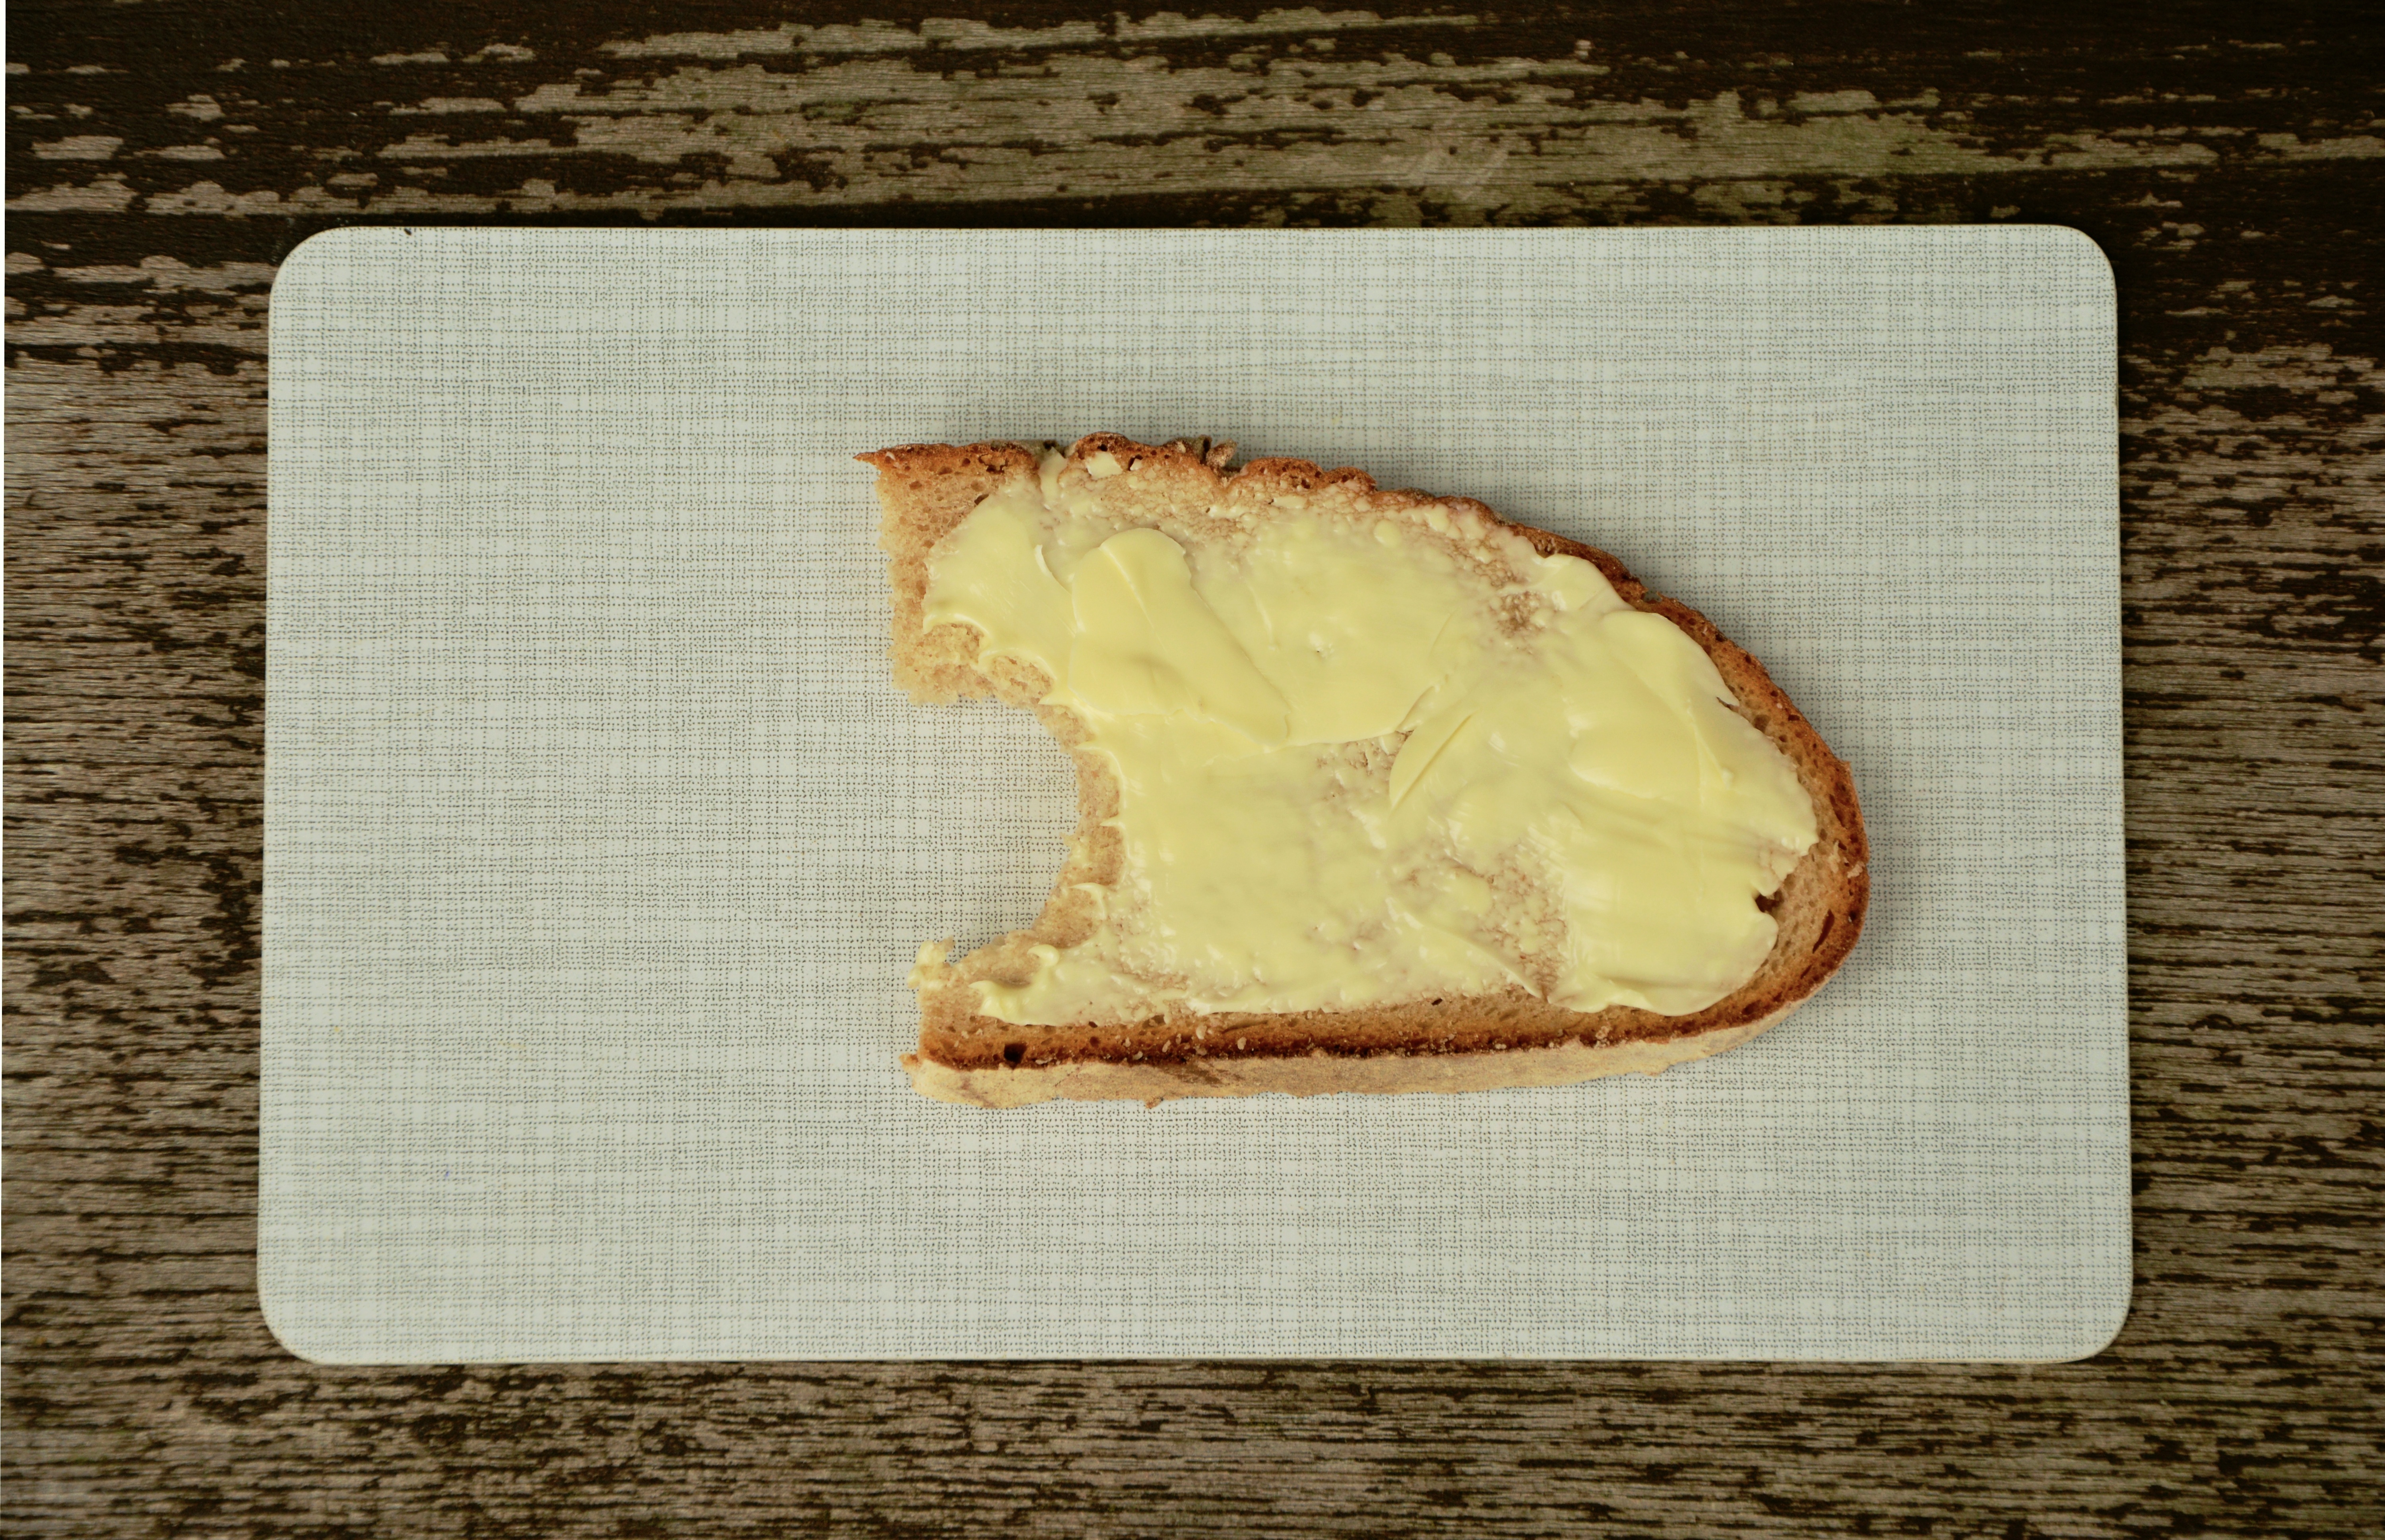
dish, meal, food, produce, breakfast, baking, healthy, dessert, bread, butter, icing, nutrition, cutting board, bless you, baked goods, staple food, bitten, bread covering, bread and butter